Roče

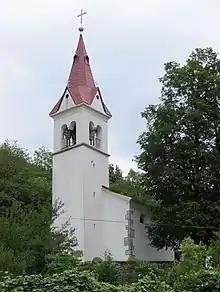
Saint John the Evangelist Church

The church in the village is dedicated to Saint John the Evangelist and the year 1550 is carved over the entrance to the church. Roče was first mentioned in the land terrier of Tolmin in 1377.